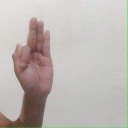
अक्षर: फ